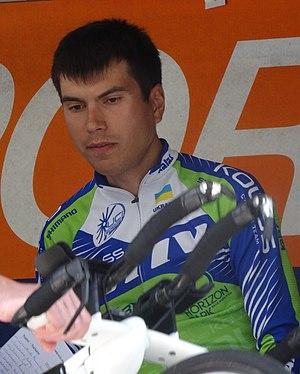
Reportage photographique réalisé le vendredi 23 mai 2014 à l'occasion du départ de la première étape du Paris-Arras Tour 2014 à Lens, Pas-de-Calais, Nord-Pas-de-Calais, France. Depicted person: Oleksandr Polivoda